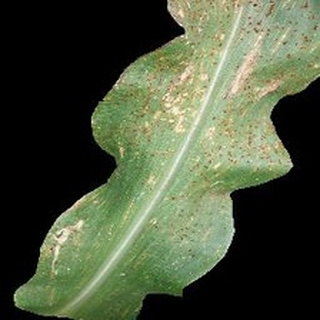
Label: corn_common_rust